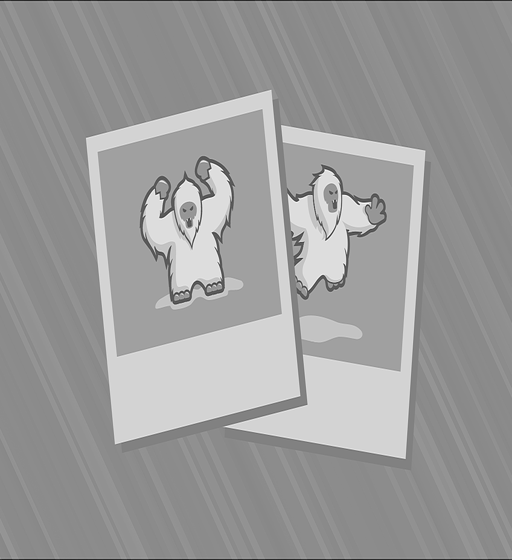
baseball player works out before a spring training baseball game against sports team .